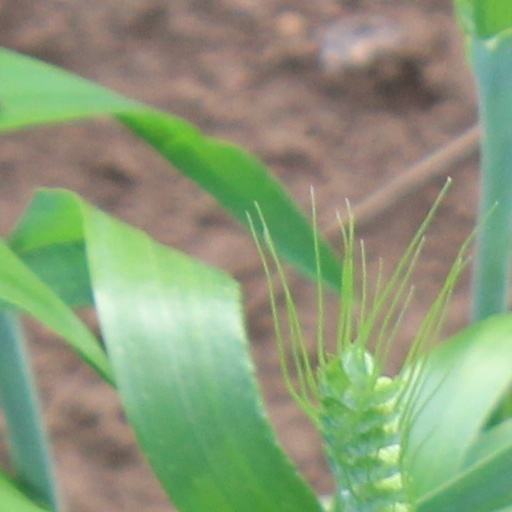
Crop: wheat